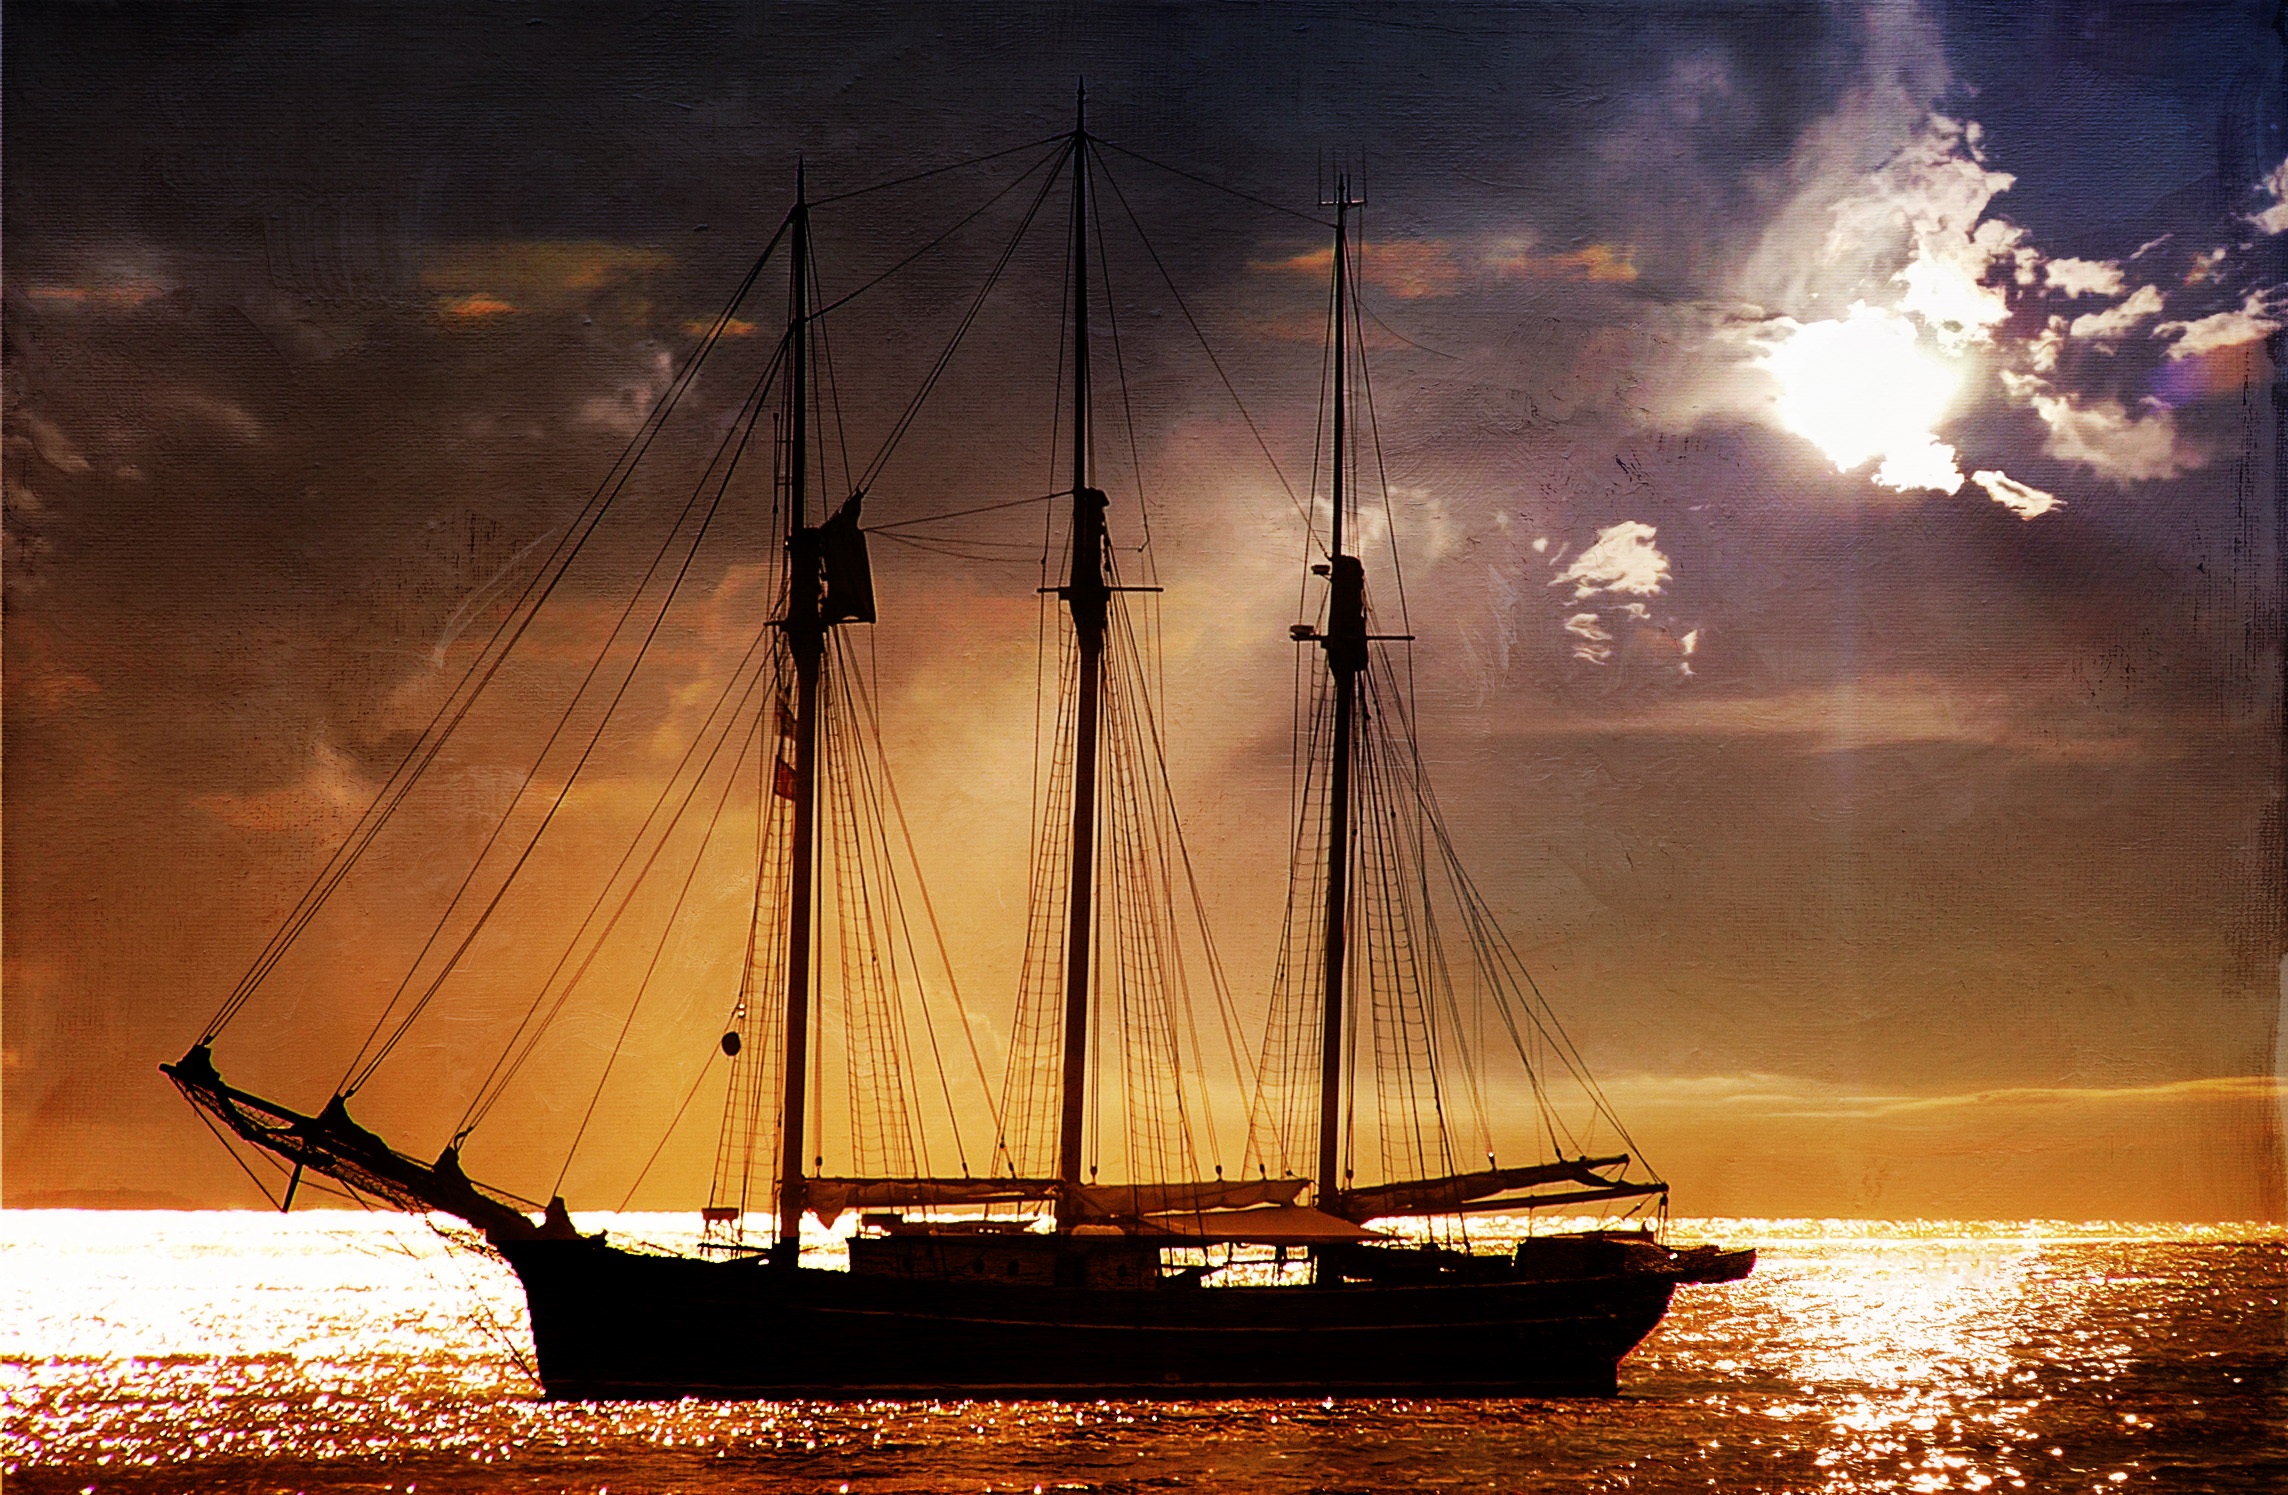
landscape, sea, water, nature, ocean, sky, sunset, boat, sunlight, morning, wave, lake, ship, dusk, evening, reflection, vehicle, mast, lighting, sailboat, artwork, painting, clouds, sail, sailing vessel, watercraft, schooner, digital art, windjammer, barque, sailing ship, tall ship, galleon, digital painting, caravel, ghost ship